Jordan Leslie

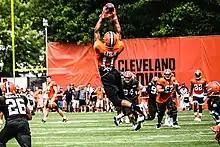
Leslie in 2017 training camp

Jordan Leslie (born October 31, 1991) is an American former professional football player who was a wide receiver in the National Football League (NFL), Alliance of American Football (AAF), and Canadian Football League (CFL). He played college football at BYU in 2014 and for UTEP in 2012 and 2013. He was signed by the Minnesota Vikings after going undrafted in the 2015 NFL draft.